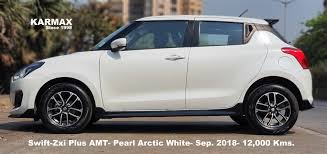
Label: noambulance